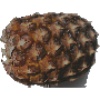
Label: Pineapple 1